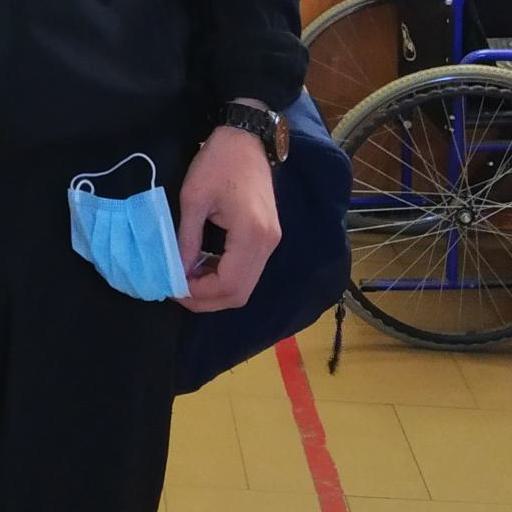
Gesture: no_gesture